August Schmarsow

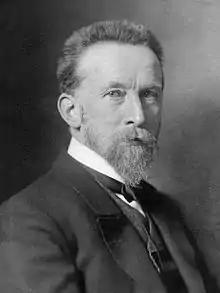
August Schmarsow 1913

August Schmarsow (26 May 1853, Schildfeld – 19 January 1936) was a German art historian.